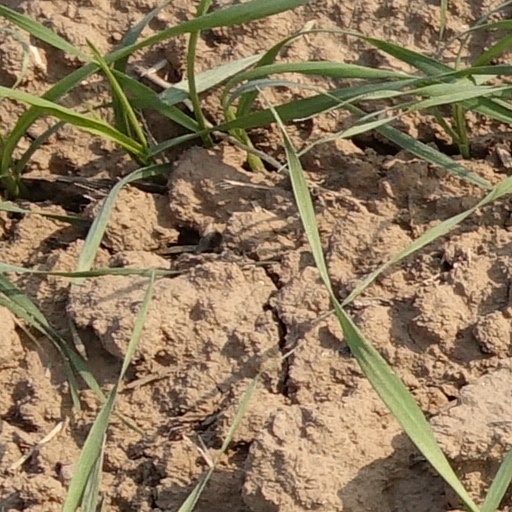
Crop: wheat